Steve March-Tormé

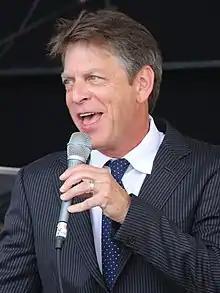
March-Tormé at the 2014 Detroit Jazz Festival

Steve March-Tormé (born January 29, 1953) is an American singer/actor/songwriter and radio host. He is the son of the singer Mel Tormé and actress Candy Toxton. They divorced and Toxton married actor/comedian Hal March who became Steve's stepfather.